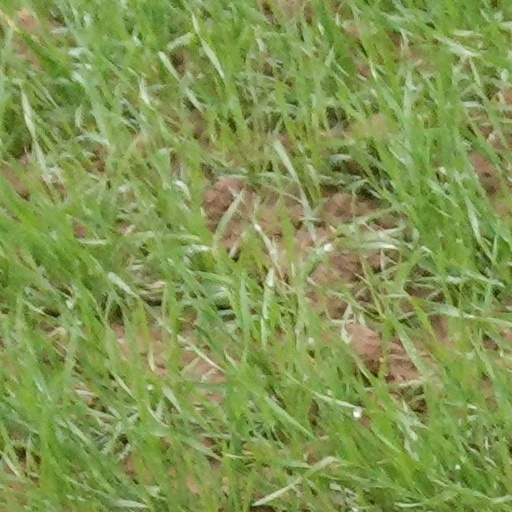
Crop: wheat